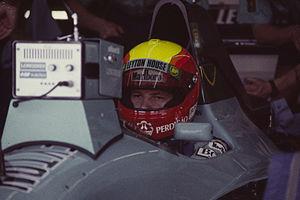
Maurício Gugelmin est un ancien pilote automobile brésilien. Il a participé à 80 Grands Prix de Formule 1, débutant en 1988 pour l'équipe March. Il a décroché un podium et a marqué un total de 10 points en championnat du monde. Il a participé au championnat CART entre 1993 et 2001, disputant 148 courses dans la discipline. Il a remporté une course, en 1997, à Vancouver, et a réalisé sa meilleure performance la même année en finissant quatrième du championnat. Il signe son meilleur résultat aux 500 miles d'Indianapolis en 1995 où il a commencé et a terminé en sixième position en menant 59 tours. Pendant une période, il a détenu le record mondial de vitesse sur piste fermée, sur le California Speedway en 1997 à une vitesse de 387,759 km/h. Gugelmin prit sa retraite à la fin de l'année 2001, l'année où est décédé son fils Giuliano.